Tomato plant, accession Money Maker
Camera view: vertical (180 deg); turntable rotation: 150 degrees
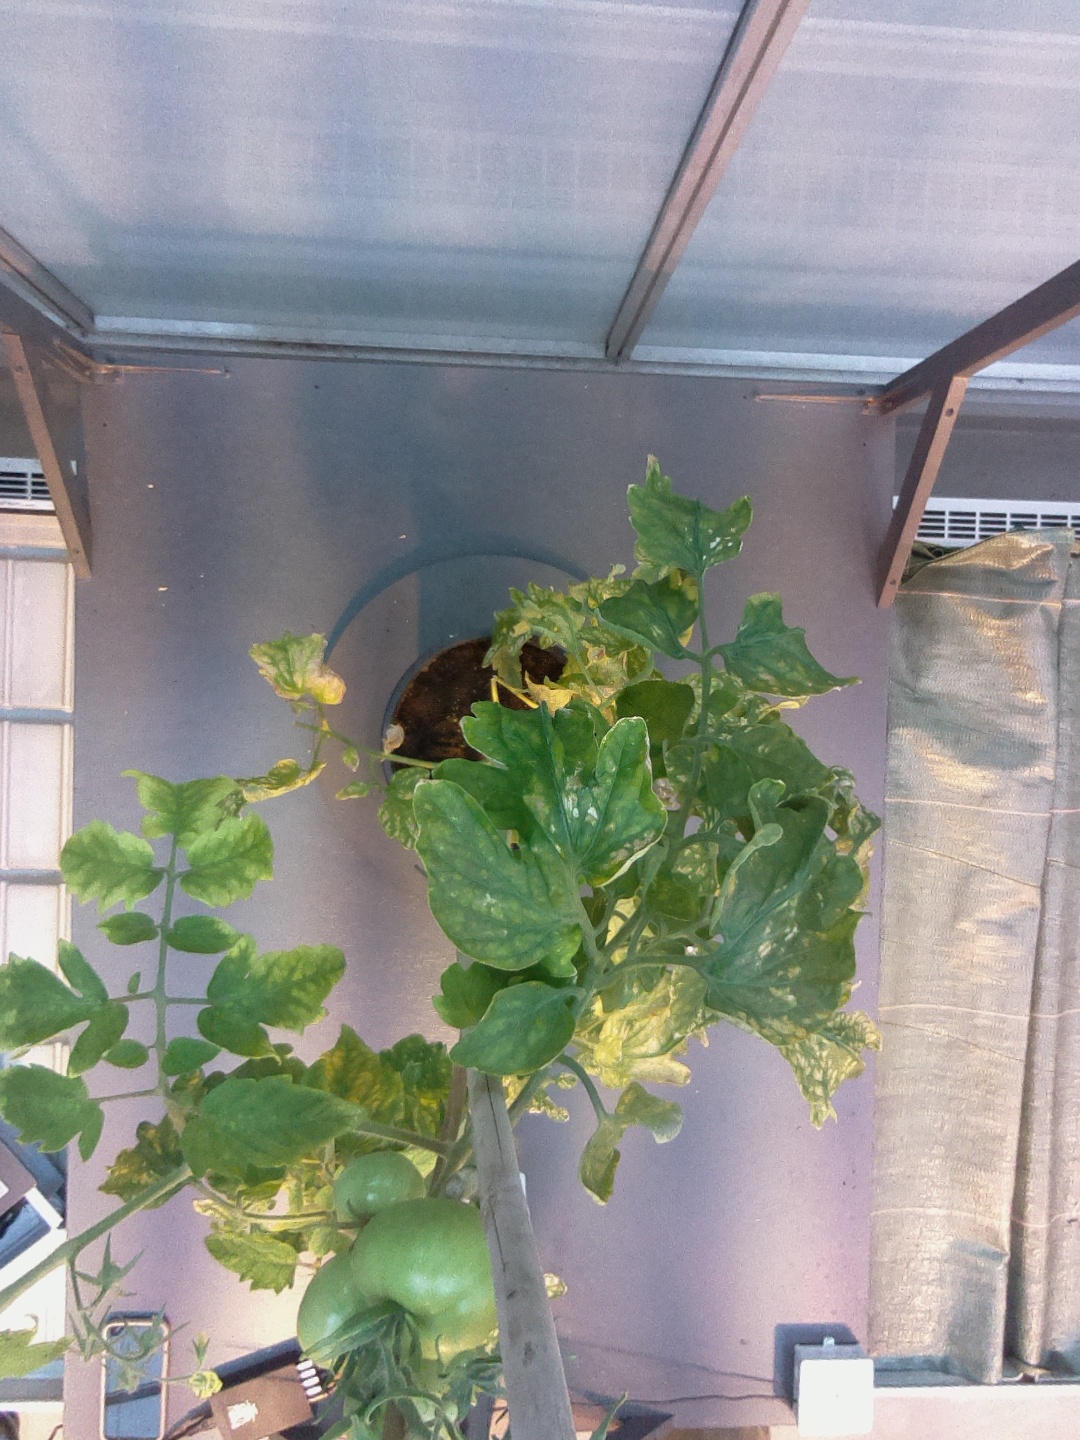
BBCH growth stage 76: 60%-70% of final fruit size